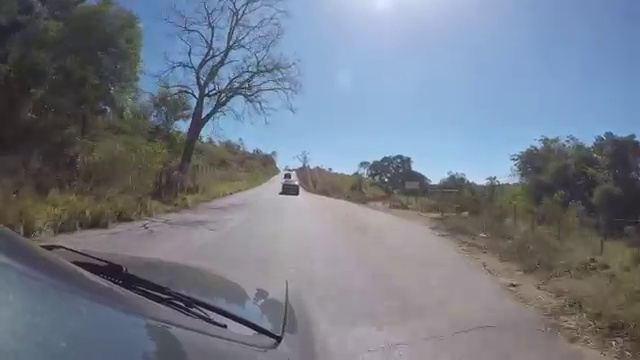
Fire: no
Smoke: no